Port Phillip Channel Deepening Project

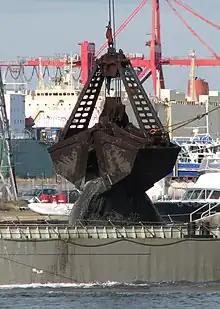
Dredged material from the Yarra River being deposited by a grab dredge on to a barge.

The second area to be dredged, dredging was expected to begin in this area but was delayed after a court injunction, with dredging instead beginning in the south of the bay.